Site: brandenburg
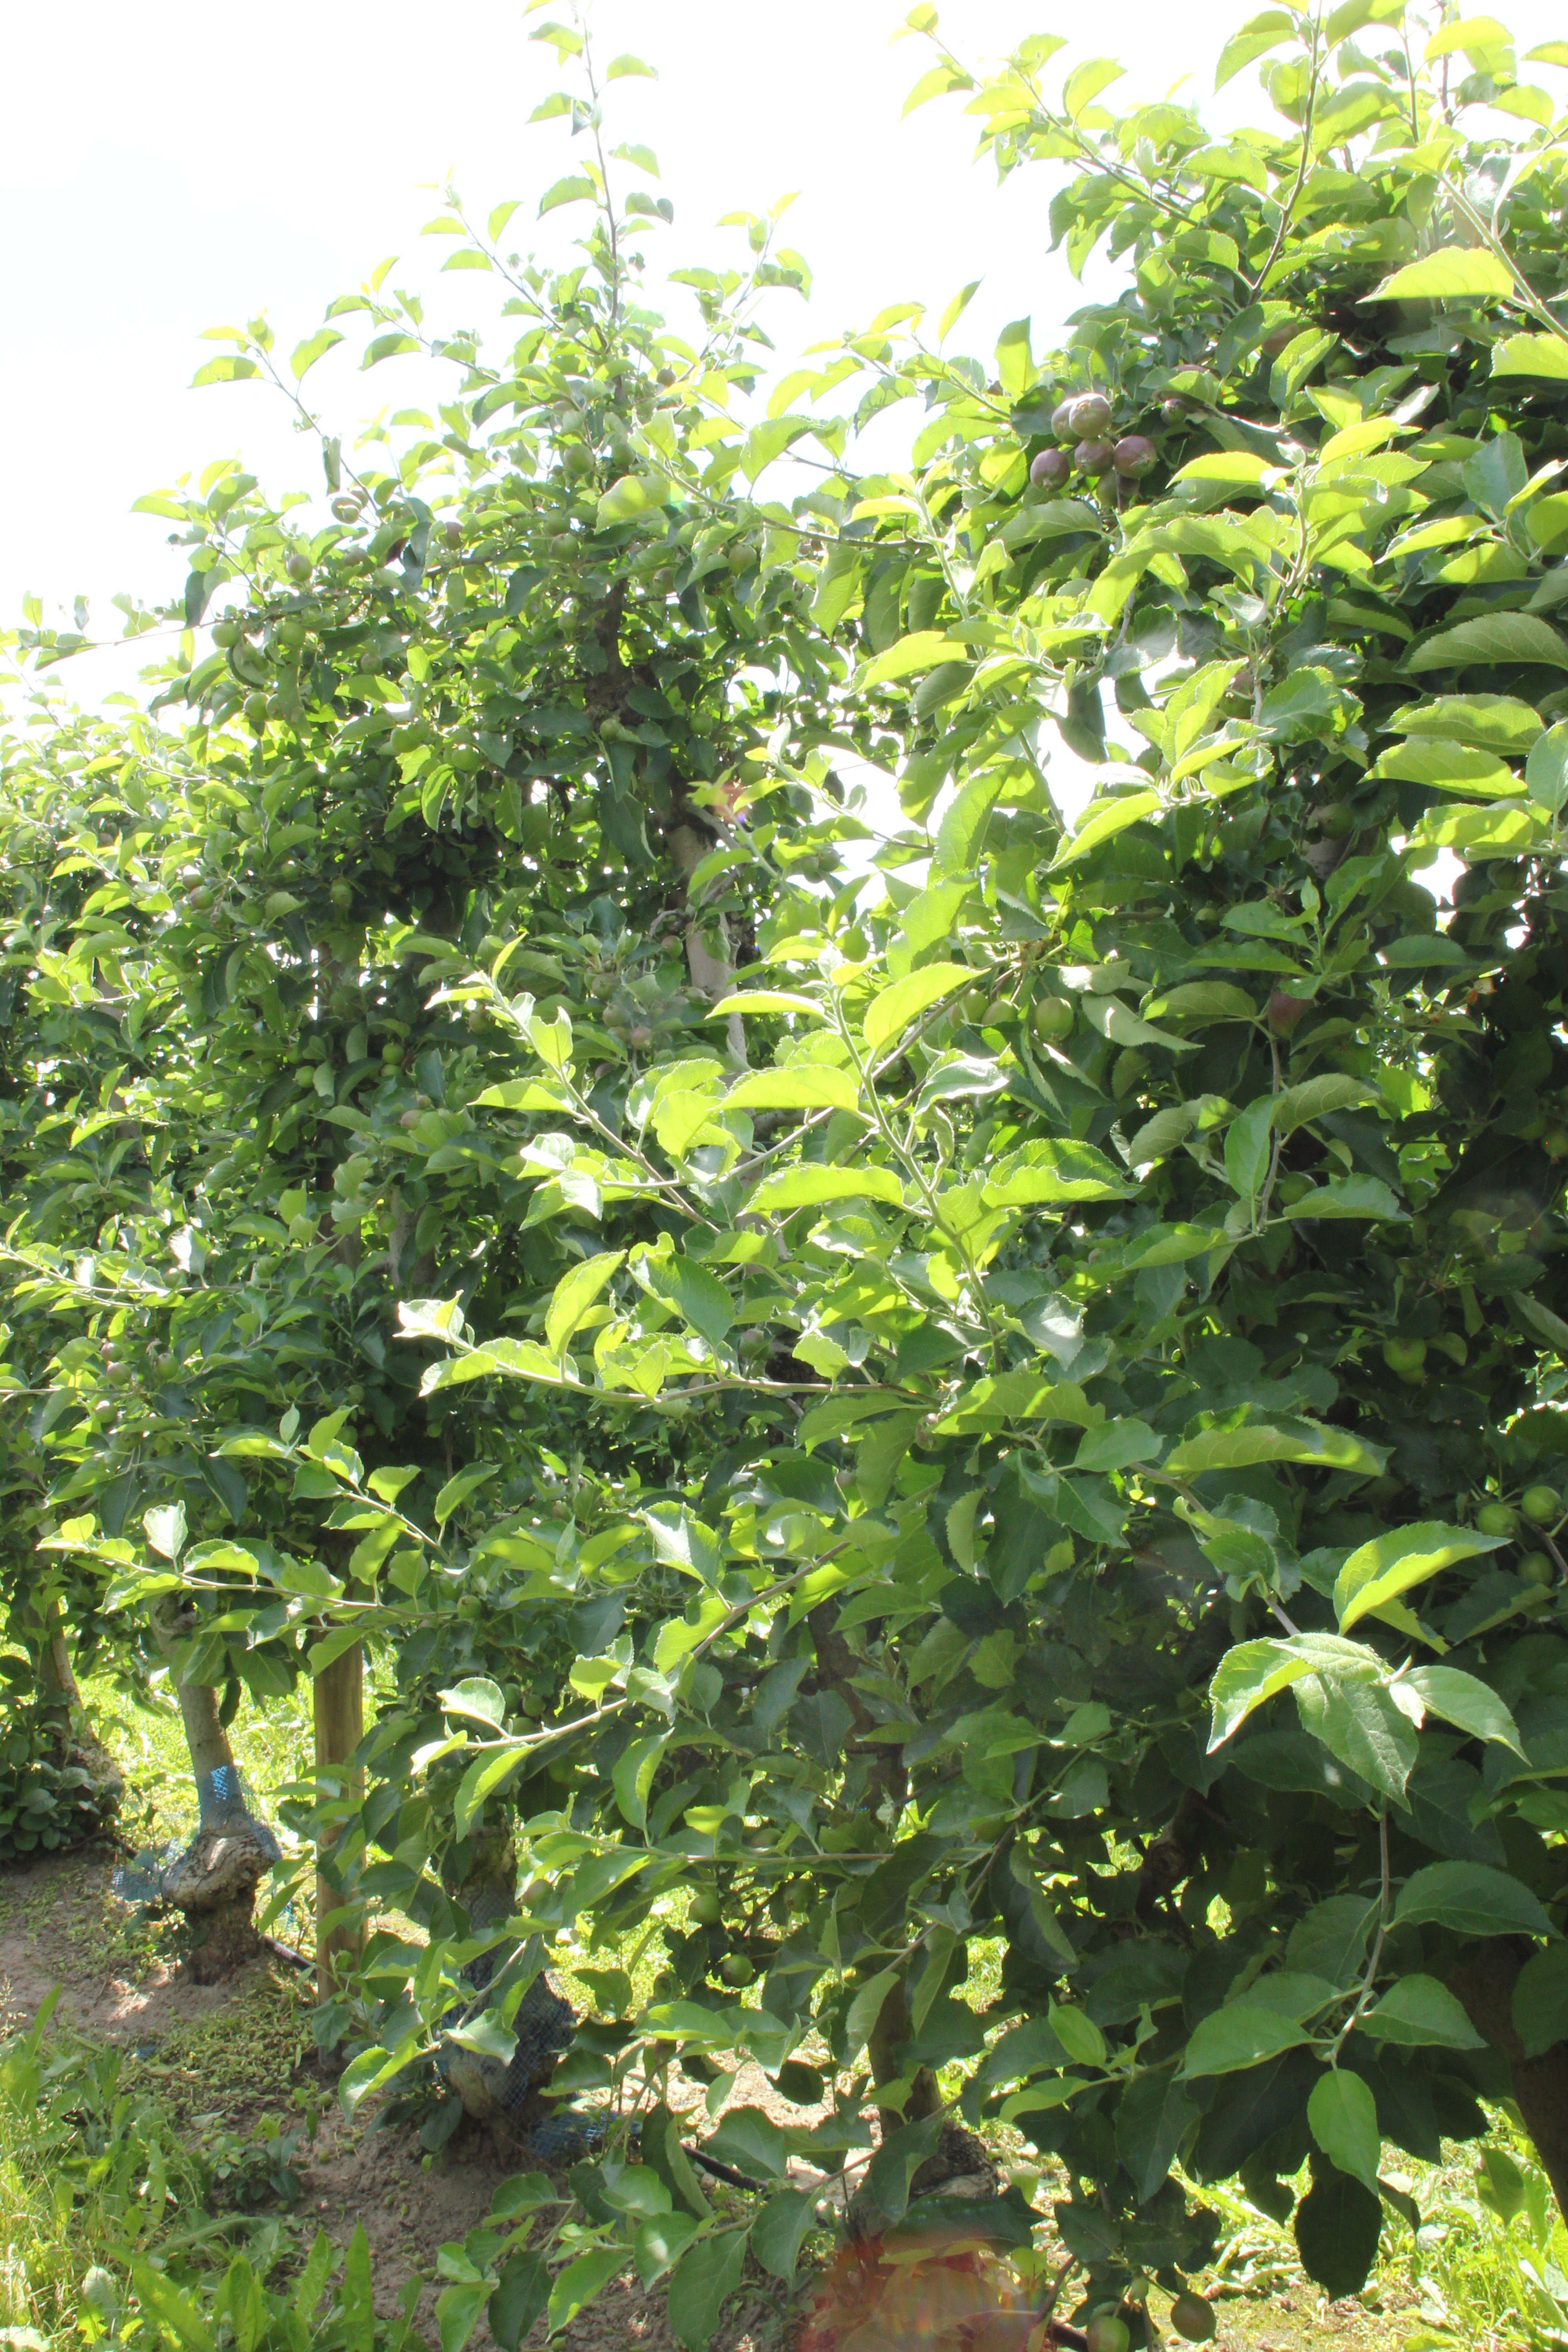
Growth stage (BBCH 73): Development of fruit